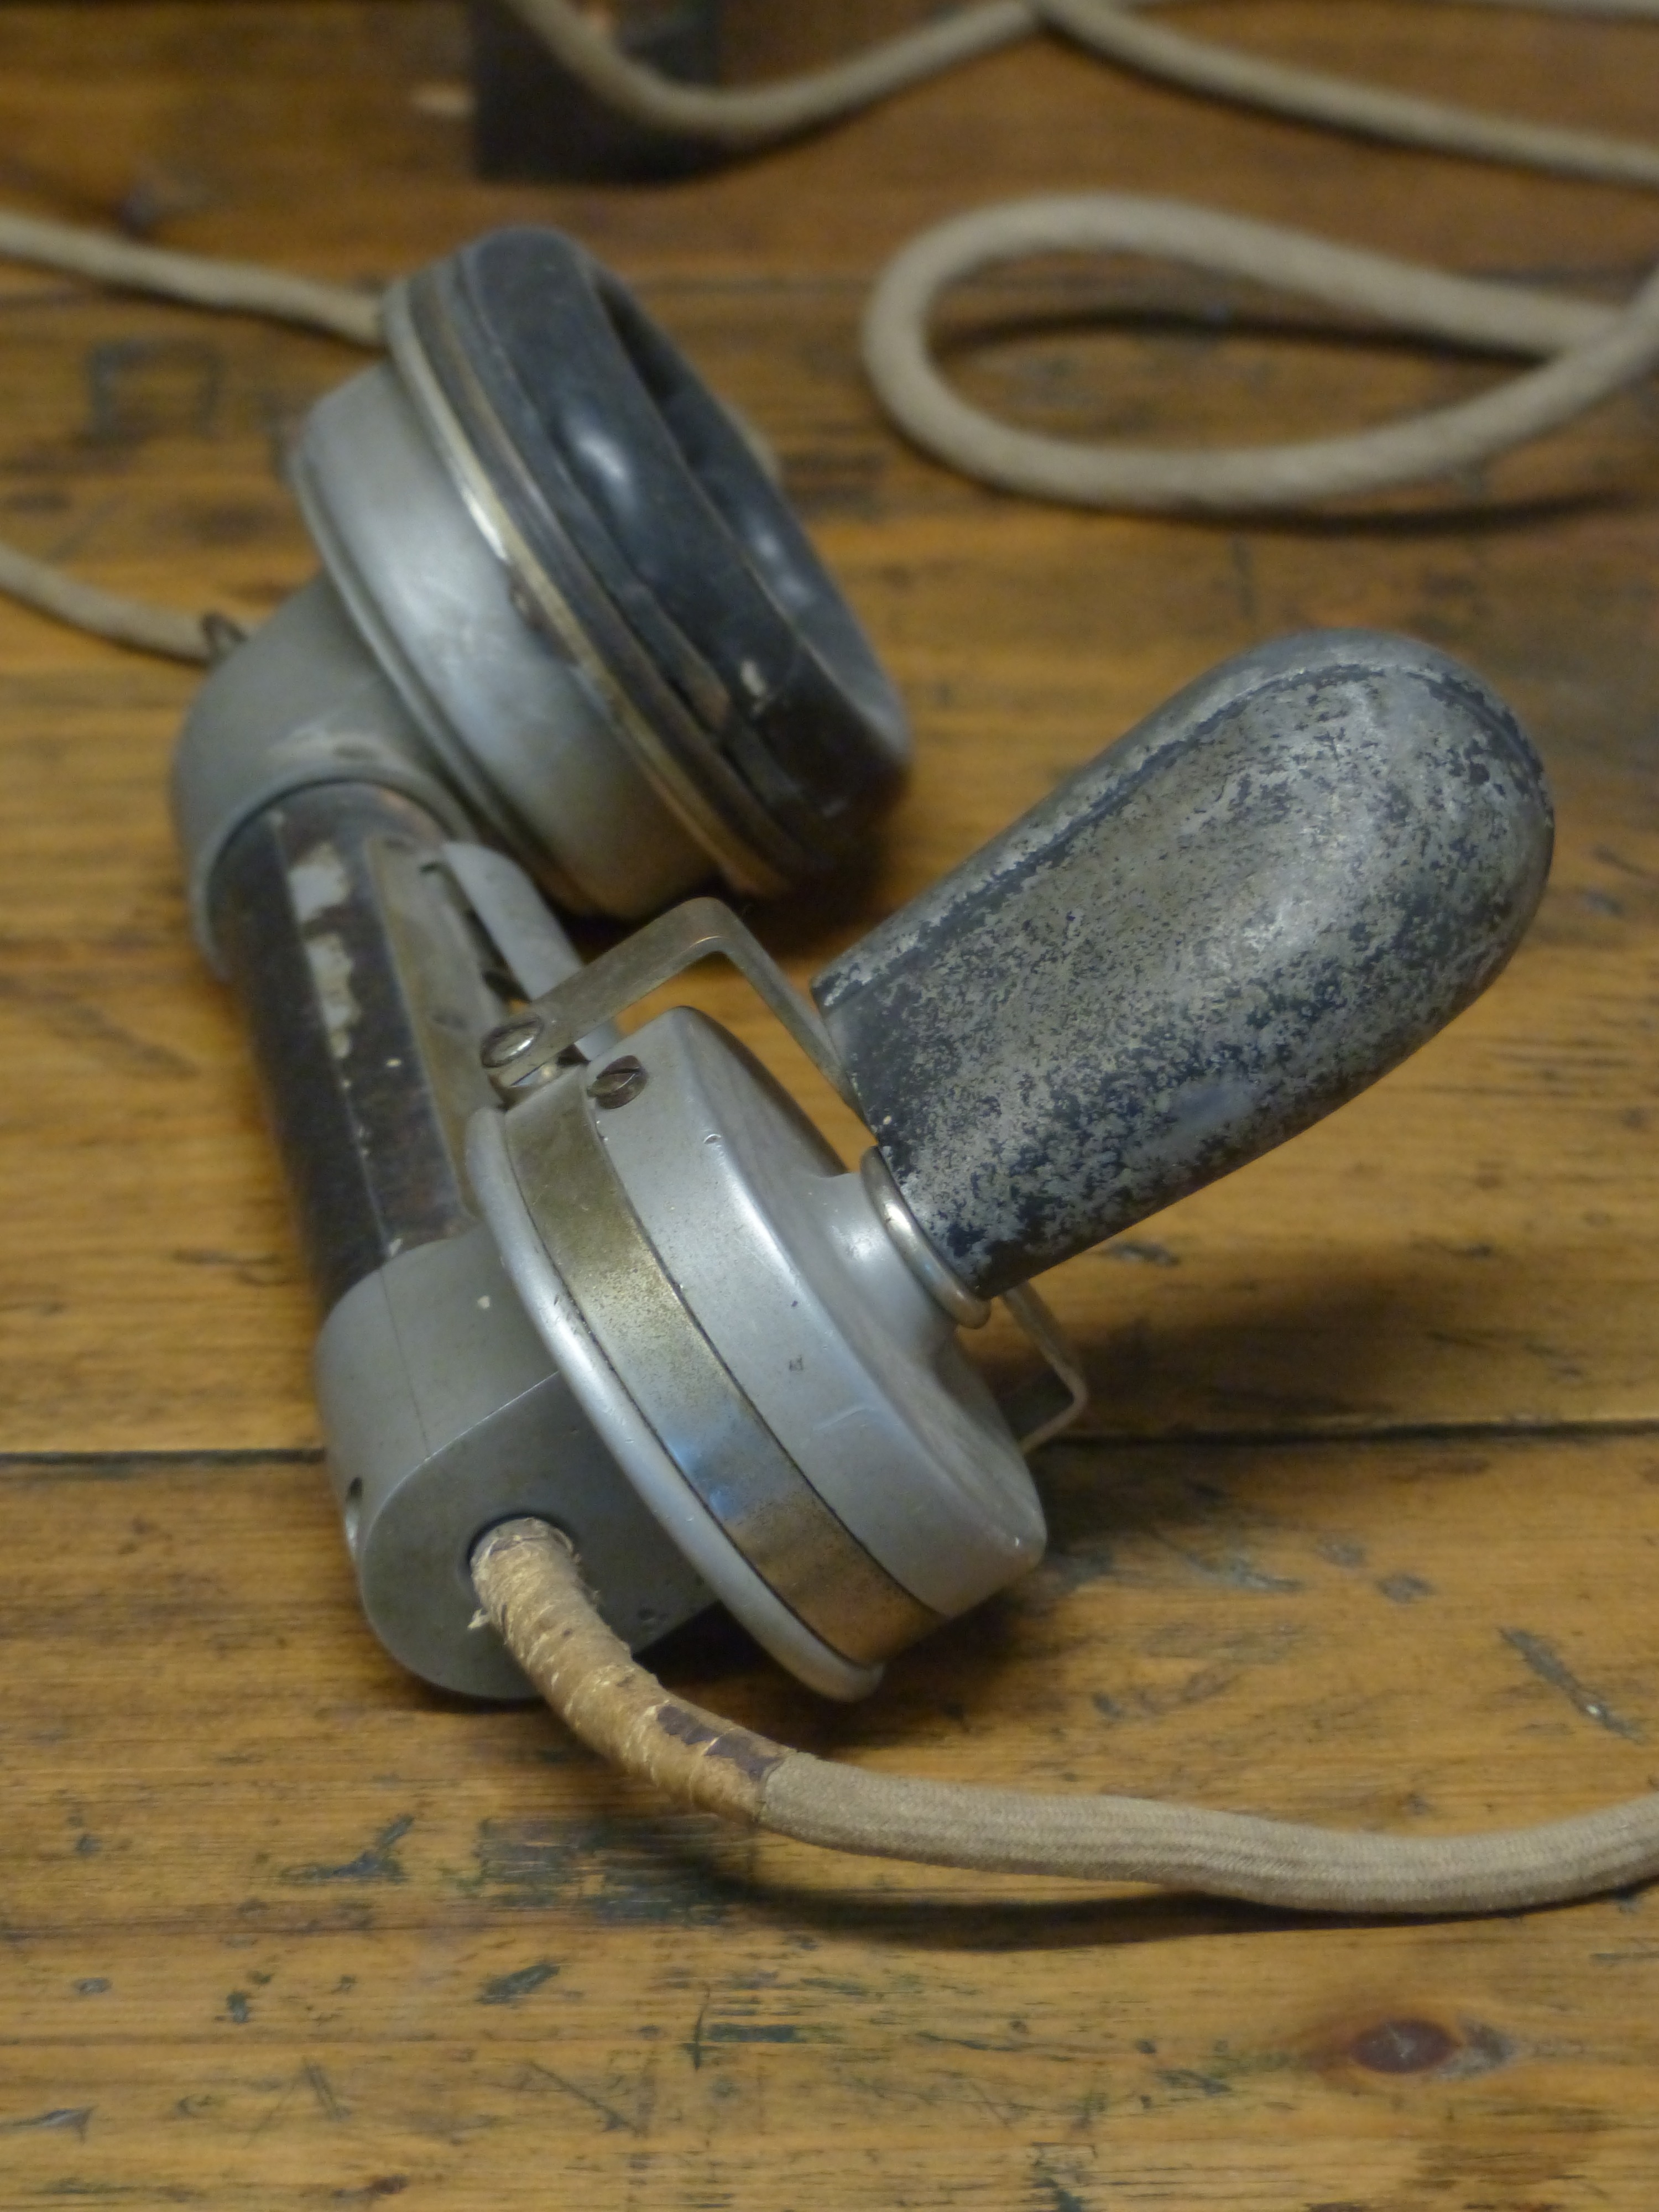
old, phone, iron, historically, pbx, telephone handset, audio equipment, telephone system, relay station, private branch exchange, establishment of mediation